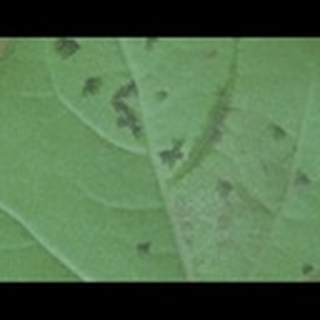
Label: cotton_bacterial_blight